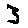
Label: 3